Vancouver International Airport

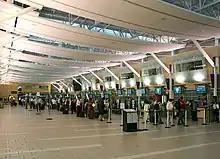
Air Canada domestic check-in facilities at the Domestic Terminal

In 1929, the City of Vancouver purchased land located on Sea Island to be used for aviation purposes, replacing the original grass airstrip at Minoru Park on Lulu Island. During World War II, the airport and its original terminal, now the South Terminal, were leased to the federal government and operated by the Department of National Defence and the Department of Transport as RCAF Station Sea Island. The airport was used for the British Commonwealth Air Training Plan. The crews and their families were housed in a new town-site on the island, named Burkeville, after Boeing president Stanley Burke. Funds from the lease were used to purchase additional land for new hangars and a production plant for Boeing Aircraft of Canada (now Boeing Canada).